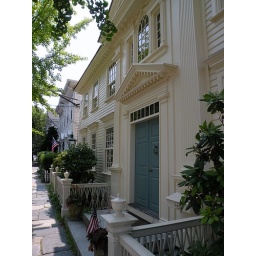
Water St in Stonington CT. One of many houses with blue doors.